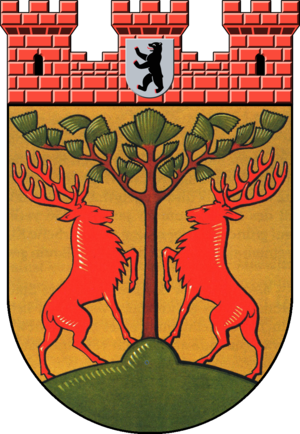
Tempelhof-Schöneberg [ˈtɛmpl̩hoːf ˈʃøːnəˌbɛʁk] est le 7ᵉ arrondissement administratif de Berlin. Il fut formé en 2001 à la suite de la fusion des anciens districts de Tempelhof et de Schöneberg.
La ville de Berlin est divisée, depuis le 1ᵉʳ janvier 2001, en douze arrondissements municipaux et 96 quartiers. Ceux-ci ont été institués par la loi du 10 juin 1998, portant sur la réforme de la réglementation sur les arrondissements.